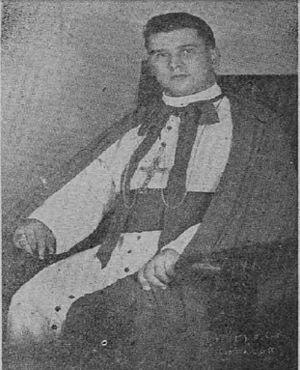
Luis Fernando Castillo Mendez, né le 4 décembre 1922 à Caracas, et mort le 29 octobre 2009 à Brasilia, est un prêtre et évêque vénézuélien naturalisé brésilien. Il est le successeur de Mᵍʳ Carlos Duarte Costa à la tête de l'Église catholique apostolique du Brésil, en s'autoproclamant patriarche en 1961, charge qu'il a conservée jusqu'à sa mort.